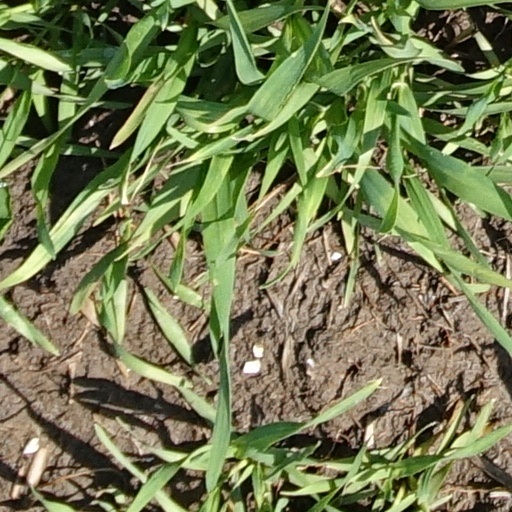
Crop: wheat